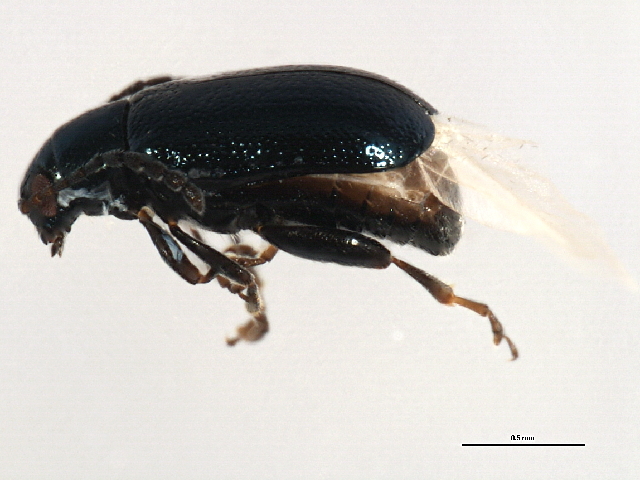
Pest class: crucifer_flea_beetle